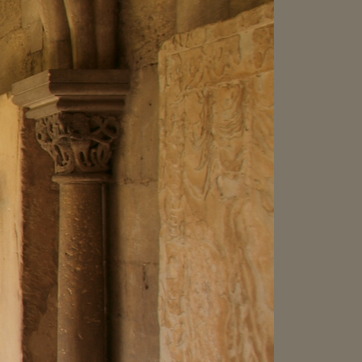
Material: stone